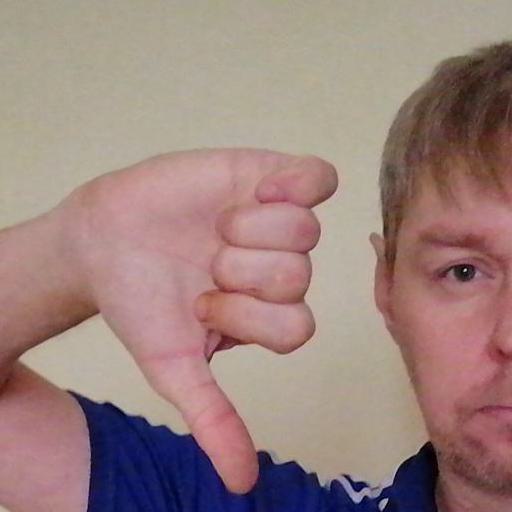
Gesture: dislike